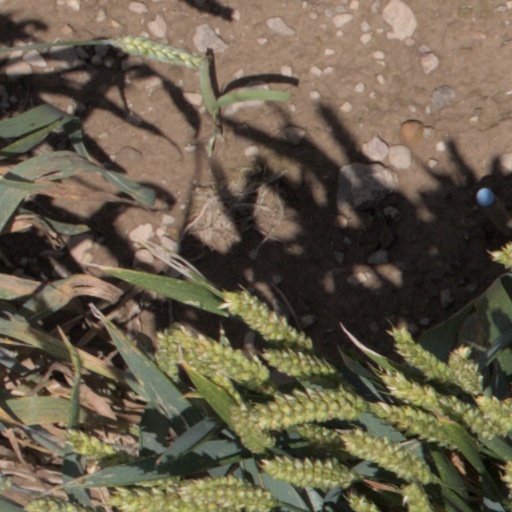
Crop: wheat